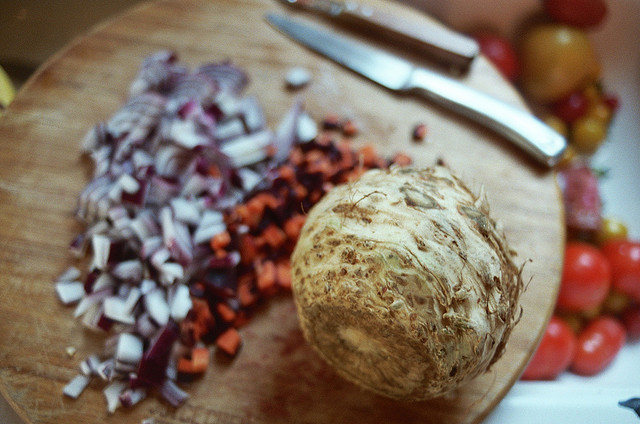
user: Given an image and a question. Answer the question in a short answer. Question: What are they making? Short Answer:
assistant: salsa